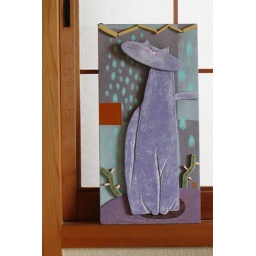
It is said &amp;quot;After a rain the ground harden&amp;quot; in Japan. I parodied it and titled it &amp;quot;After a rain, the cat harden&amp;quot;